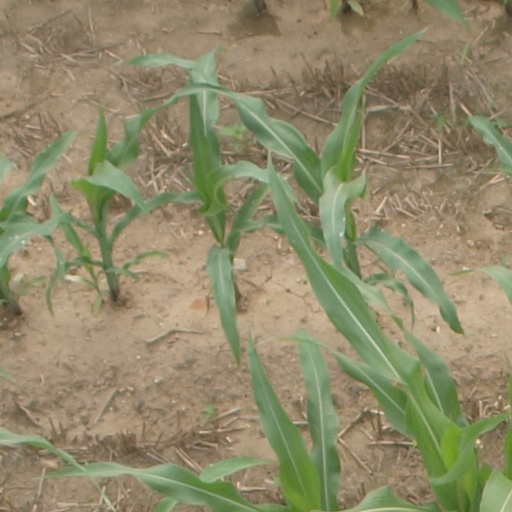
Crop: maize; corn